Moss Jernverk

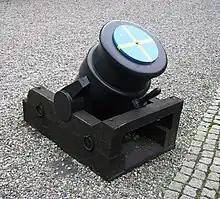
Swedish mortar, similar cannons were produced at Moss Jernverk

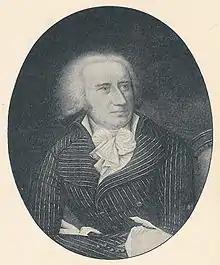
Bernt Anker, 1746–1805, Norwegian businessman, from the book "Danmarks Riges Historie", volume 5

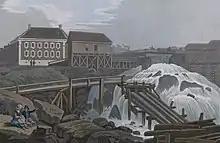
Drawing of the administration building at Moss Jernverk and the waterfalls, by J.W. Edy

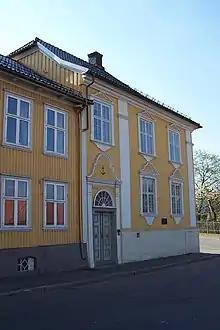
Konvensjonsgården or Verket nr. 1 as the building also was called, was the administration building at Moss Jernverk. The house was built by Erich Anker from 1756 and completed by his nephew Jess Anker in 1778.

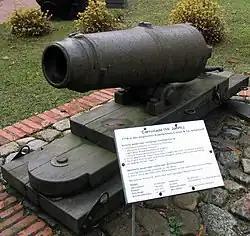
A Carronade, short cannon for ships, with large caliber, for close range engagement, similar cannons were cast at Moss Jernverk during the war 1807–1814

An ironworks in the 18th century was capital intensive heavy industry of great importance for the country and there were several challenges to achieve a satisfying production. At the court proceedings in 1738 it was recorded what Moss Jernverk had of assets and together with supervisor Knud Wendelboe's report it gives a good overview of the business. In the sections below the various activities at the premises are described, from the establishment in 1704 to the close-down in 1874.